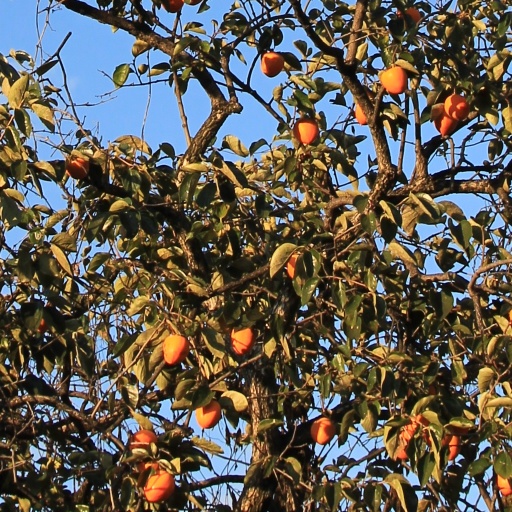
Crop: grape